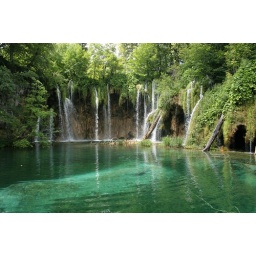
Waterfalls in croatia, blue green water and gree forest